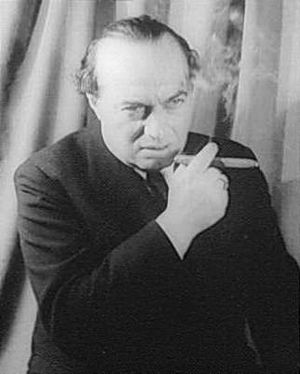
Franz Werfel
Franz Werfel (foto: Carl Van Vechten, 1940)
Franz Werfel var en østrigsk forfatter, udvandrede fra Østrig ved nazisternes magtovertagelse. Han skrev ekspressionistisk lyrik som debutbogen Der Weltfreund fra 1911. Senere forfattede han romaner, hvori han gjorde sig til talsmand for medmenneskelighed, heroisme og religiøs tro.